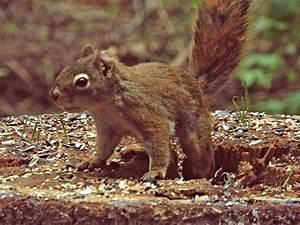
squirrel